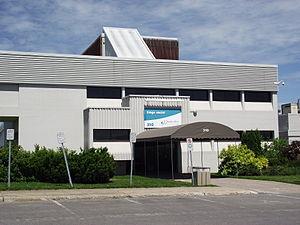
Image de Donnacona provenant du concours Wikipédia prend Québec.
La Commission scolaire de Portneuf est une commission scolaire francophone qui dessert le territoire de la MRC de Portneuf dans la région de la Capitale-Nationale au Québec. Son siège social est à Donnacona et elle gère un réseau de 25 établissements scolaires.